Arch of Caracalla (Thebeste)

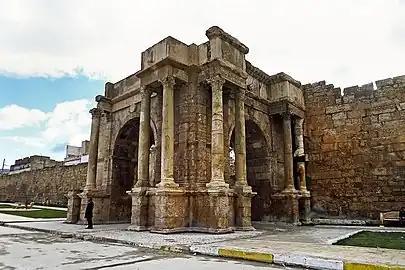
Arch of Caracalla at Thebeste

In form, the Arch of Caracalla is roughly cubical, being 10.94m on the side and to the top of the entablature. On the pylons, beside the spans are pairs of columns with Corinthian capitals, detached from the wall and with pilasters behind, supported by a podium from which their pedestals extend. The main entablature is above the pairs of columns and continues in the recess above the spans. Medallions with the busts of divinities are located above each of the spans.